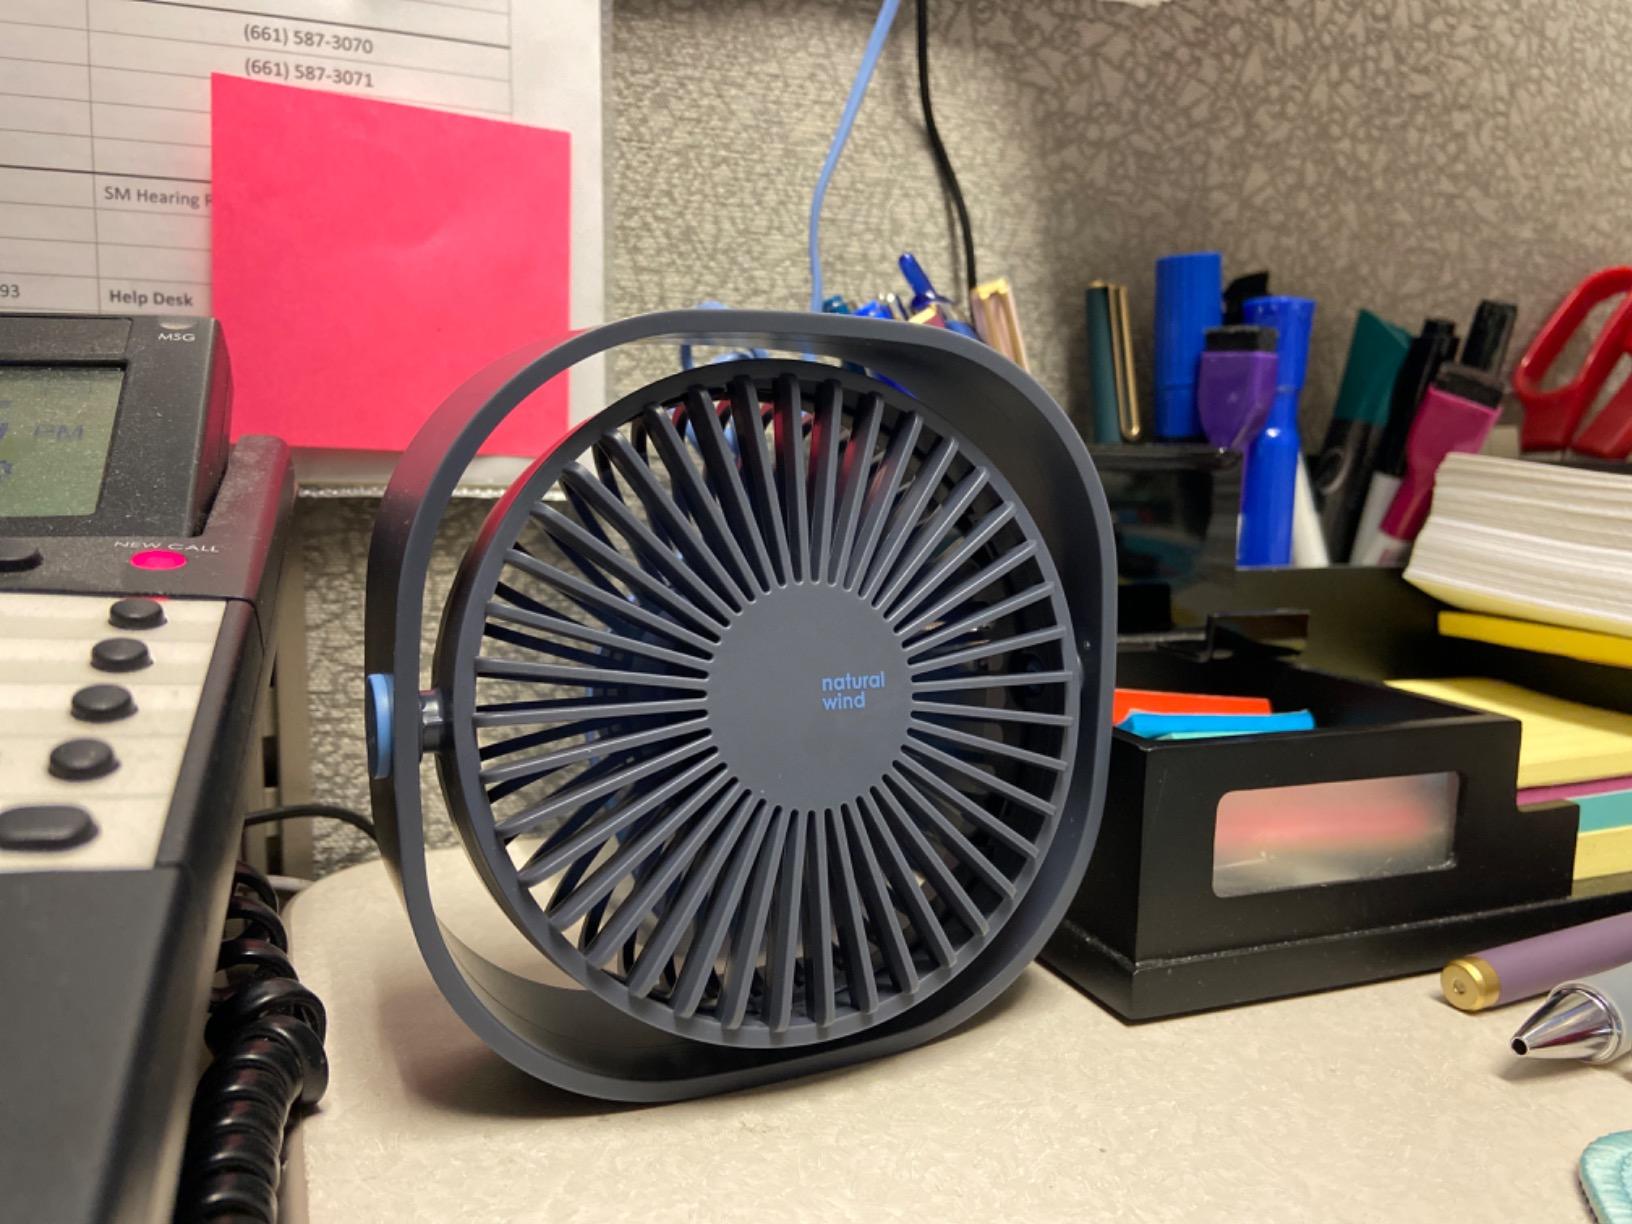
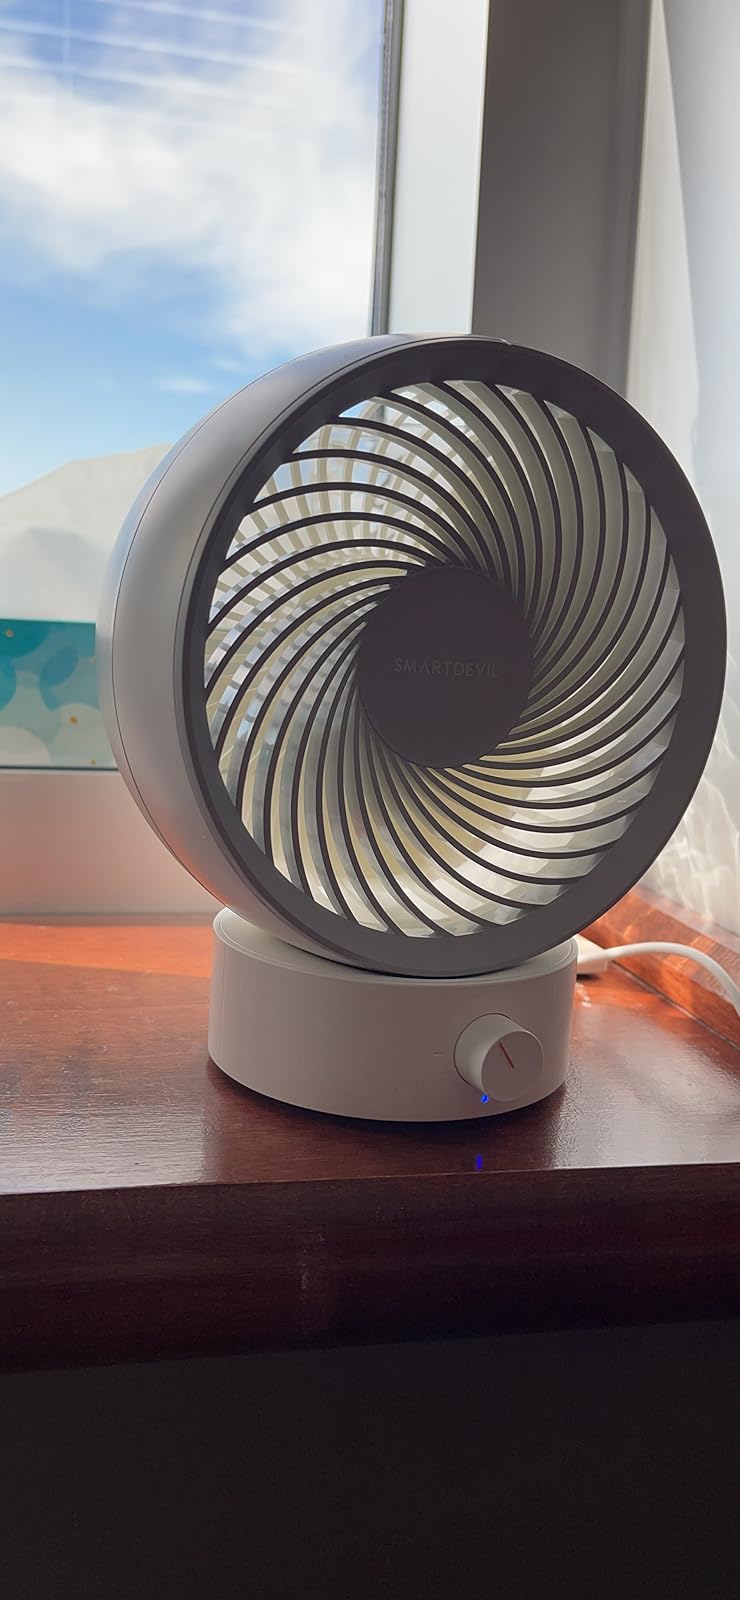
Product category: fan
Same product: no